Filyovskaya line

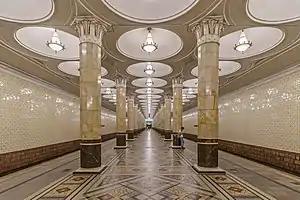
Kiyevskaya station

After the line lost its terminus, its passenger flow dropped substantially, making it more local. Presently work is planned to upgrade the surface stations, and to finish replacement of the rolling stock. The branch service originally having 15 minute intervals now has 5 min which makes 1:1 ratio of trains traveling from Aleksandrovsky Sad.